Osteochondritis dissecans

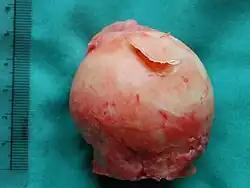
A large flap lesion in the femur head typical of late stage Osteochondritis dissecans. In this case, the lesion was caused by avascular necrosis of the bone just under the cartilage.

Osteochondritis dissecans (OCD or OD) is a joint disorder primarily of the subchondral bone in which cracks form in the articular cartilage and the underlying subchondral bone. OCD usually causes pain during and after sports. In later stages of the disorder there will be swelling of the affected joint that catches and locks during movement. Physical examination in the early stages does only show pain as symptom, in later stages there could be an effusion, tenderness, and a crackling sound with joint movement.